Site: brandenburg
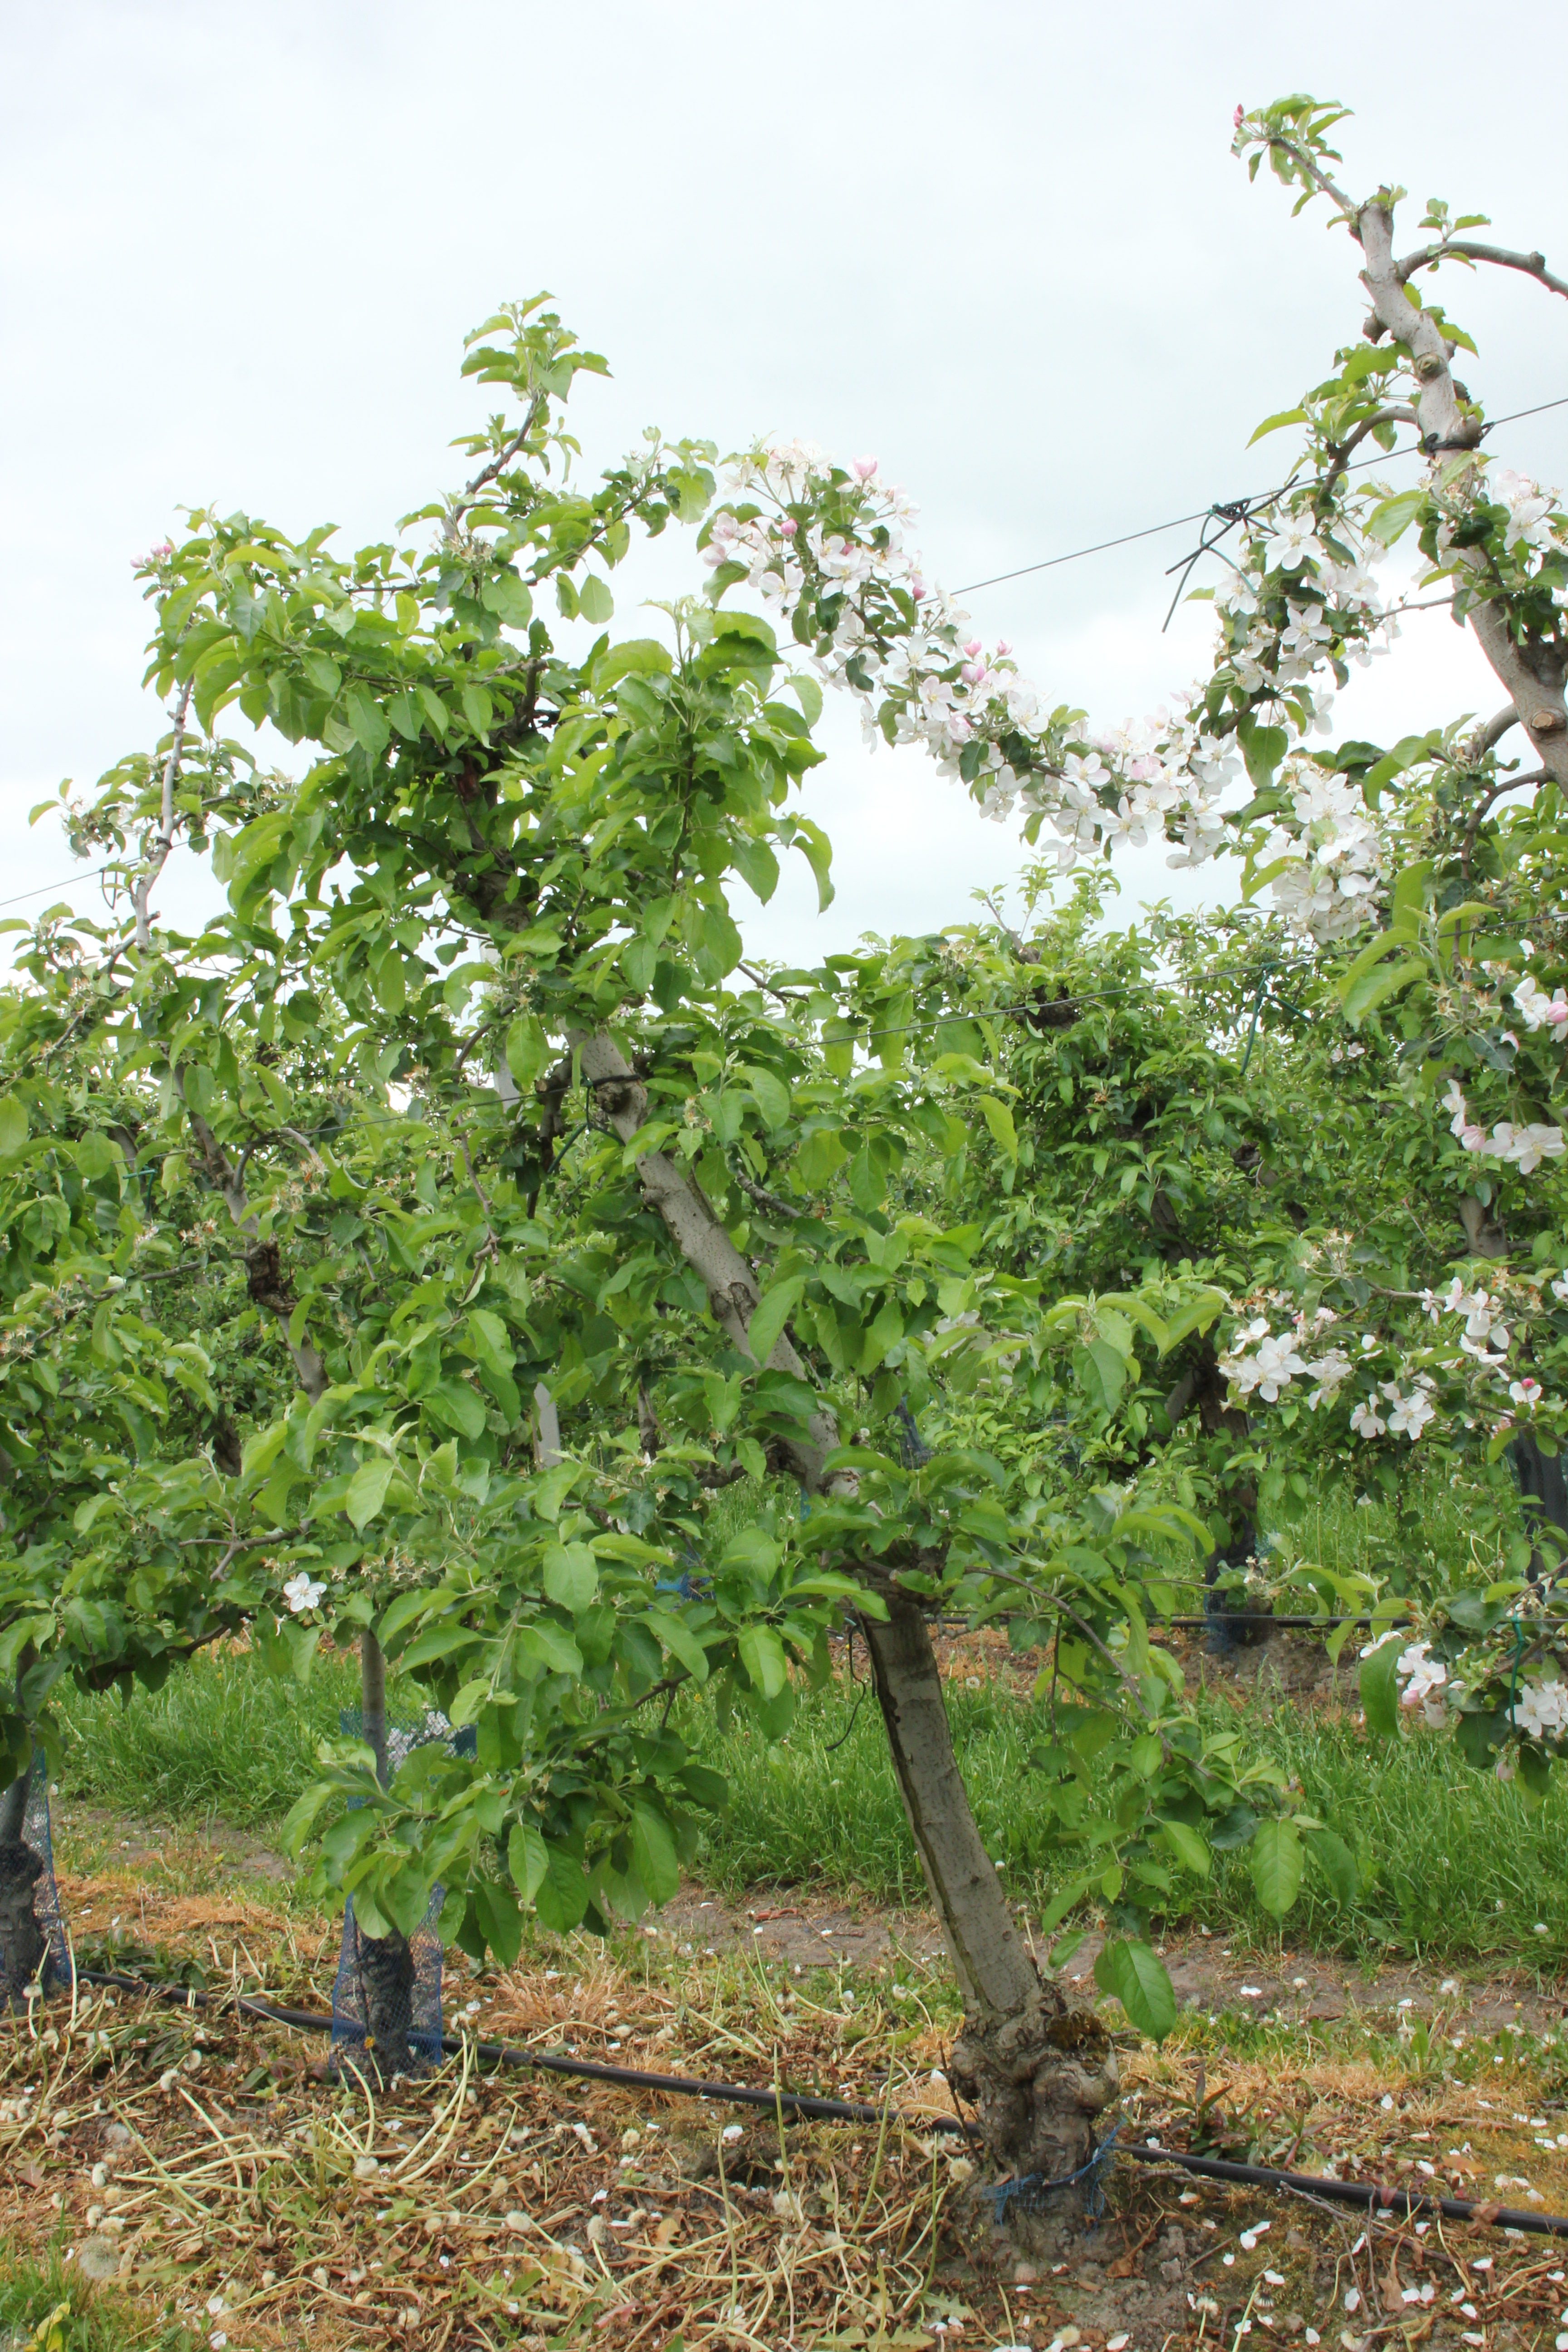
Growth stage (BBCH 67): Flowering